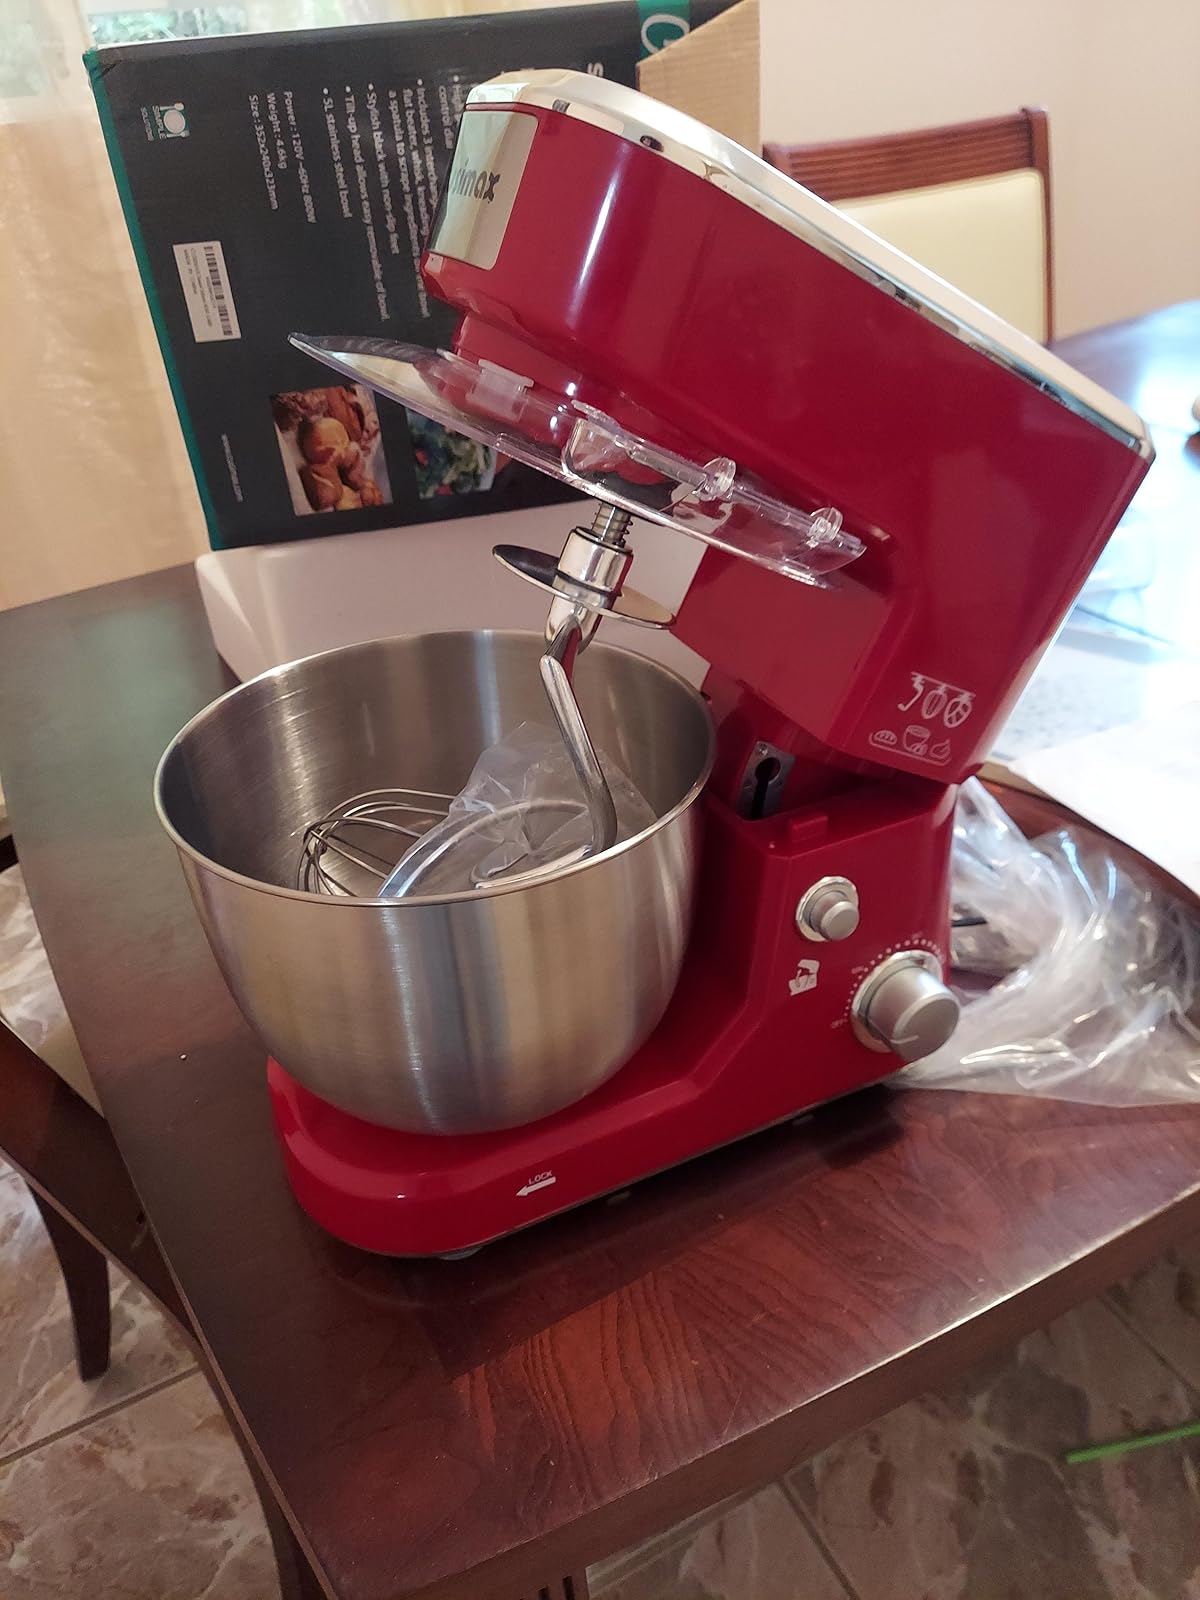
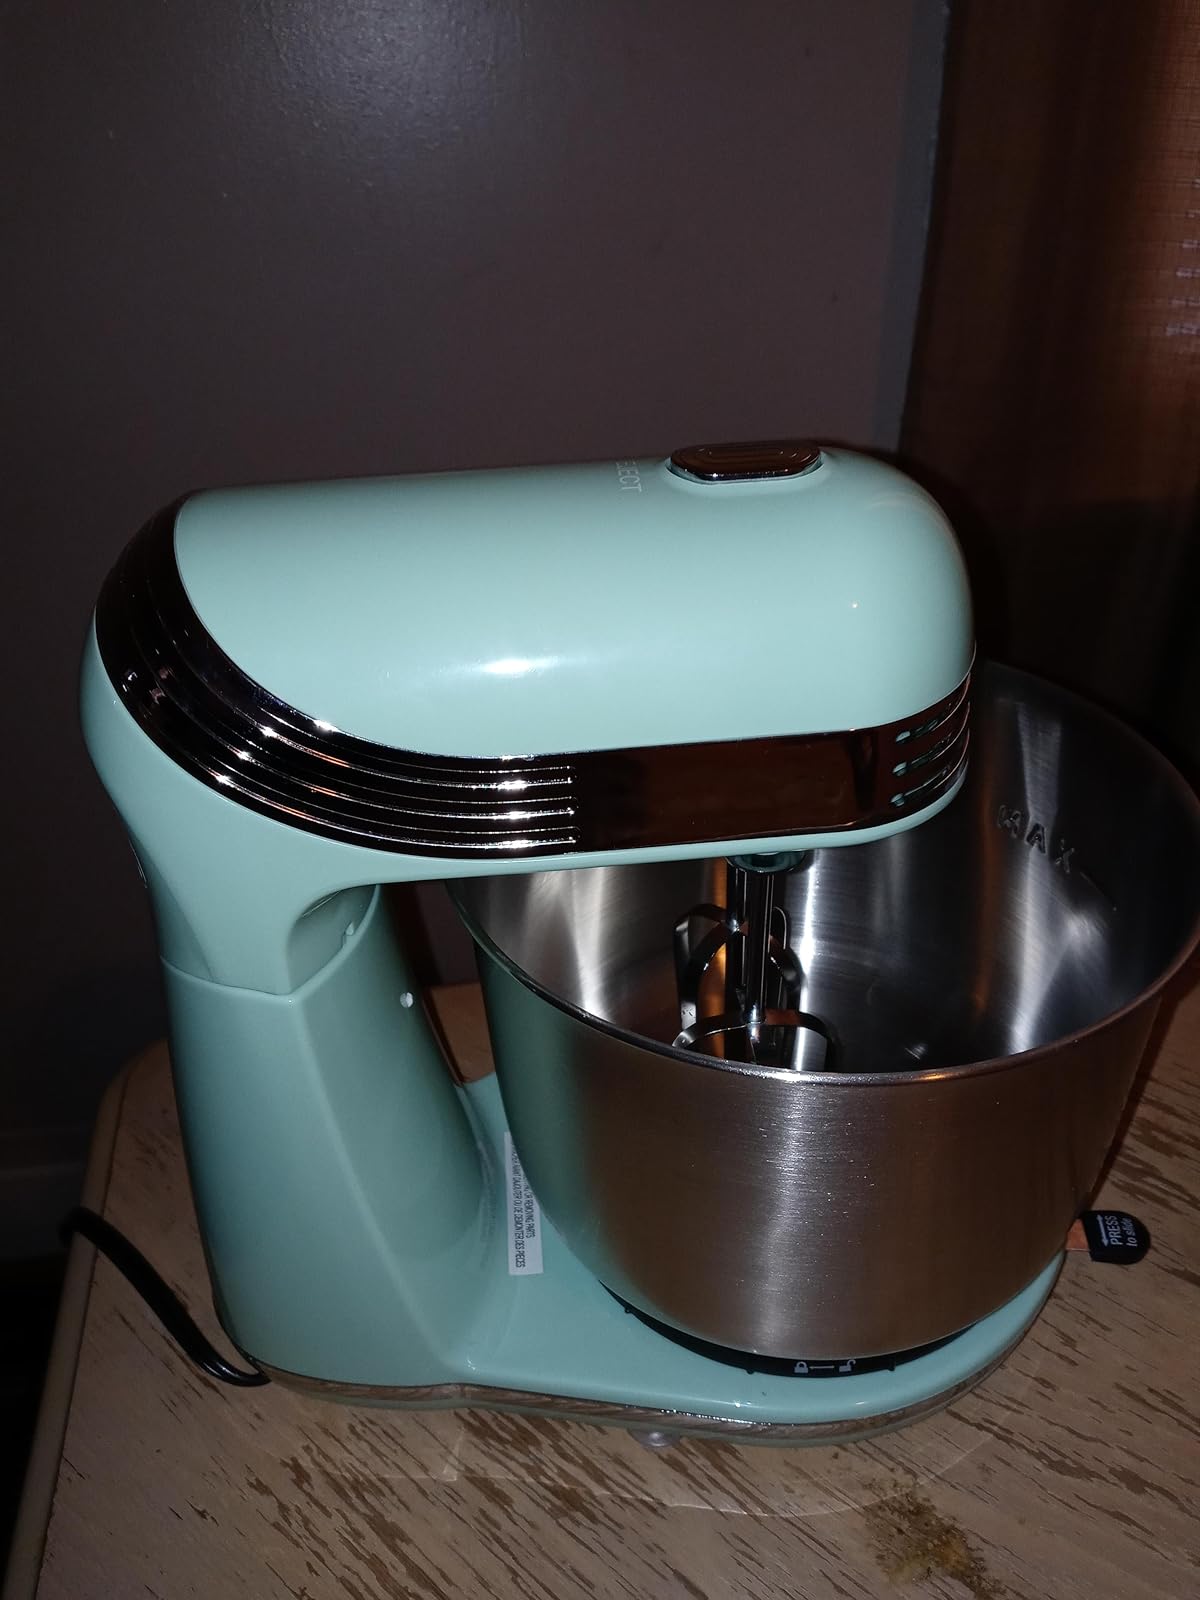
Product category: items_mixer
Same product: no